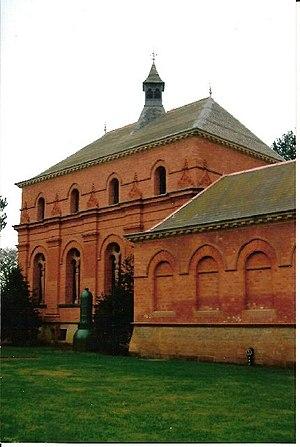
Cette liste des musées du Nottinghamshire, Angleterre contient des musées qui sont définis dans ce contexte comme des institutions qui recueillent et soignent des objets d'intérêt culturel, artistique, scientifique ou historique. leurs collections ou expositions connexes disponibles pour la consultation publique. Sont également inclus les galeries d'art à but non lucratif et les galeries d'art universitaires. Les musées virtuels ne sont pas inclus.